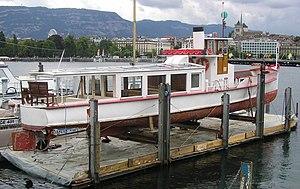
«
Swissboat est une compagnie de navigation touristique de Genève. Elle propose des croisières régulières et des locations, ainsi que les services d'un chantier naval.